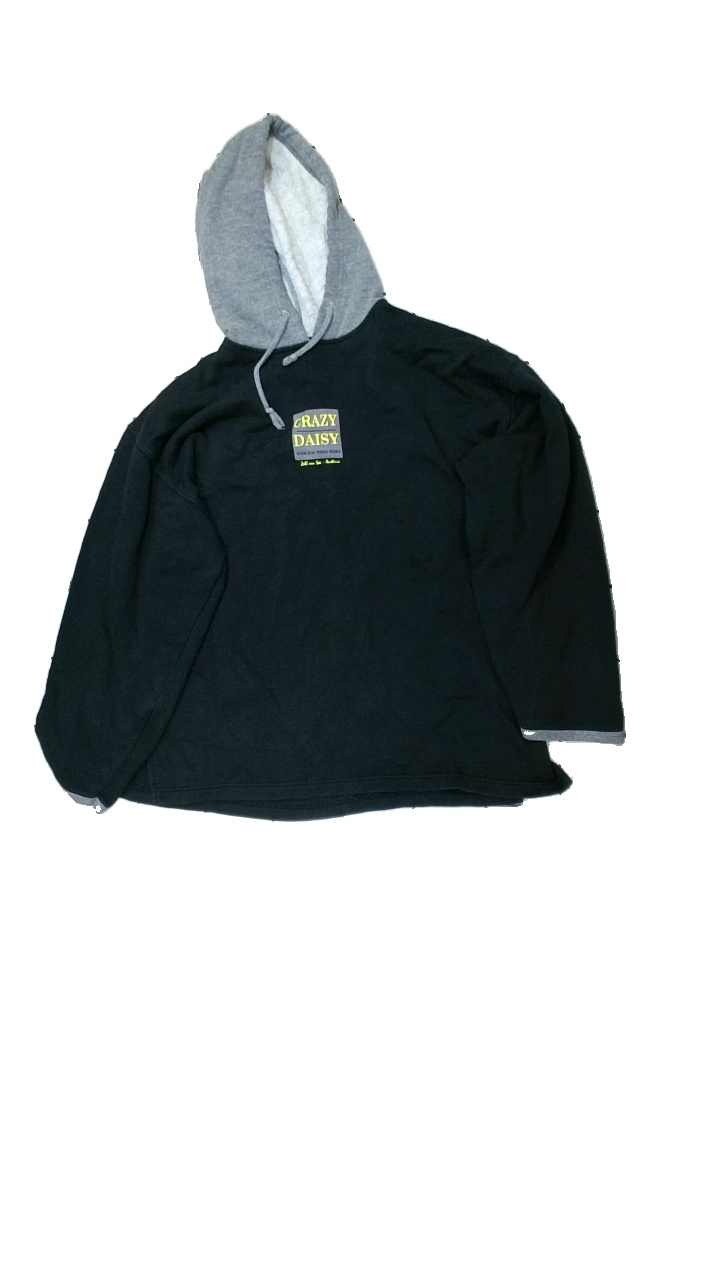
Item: Hoodie (Unisex)
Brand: Plaza
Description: hoddie med tryck
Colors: Black, Green, Yellow, Blue, Multicolor, Red
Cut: Regular
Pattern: Other
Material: ?
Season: All
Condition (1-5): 2
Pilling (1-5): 1
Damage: nopprig
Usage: Export
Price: <50